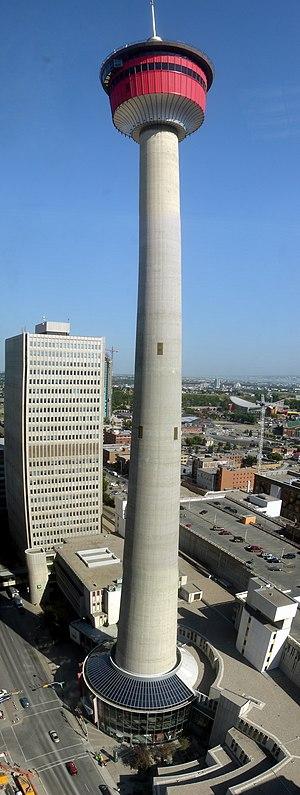
Calgary Tower est une tour de 191 mètres située dans le centre de Calgary, en Alberta au Canada, et considérée comme un des emblèmes de cette ville.